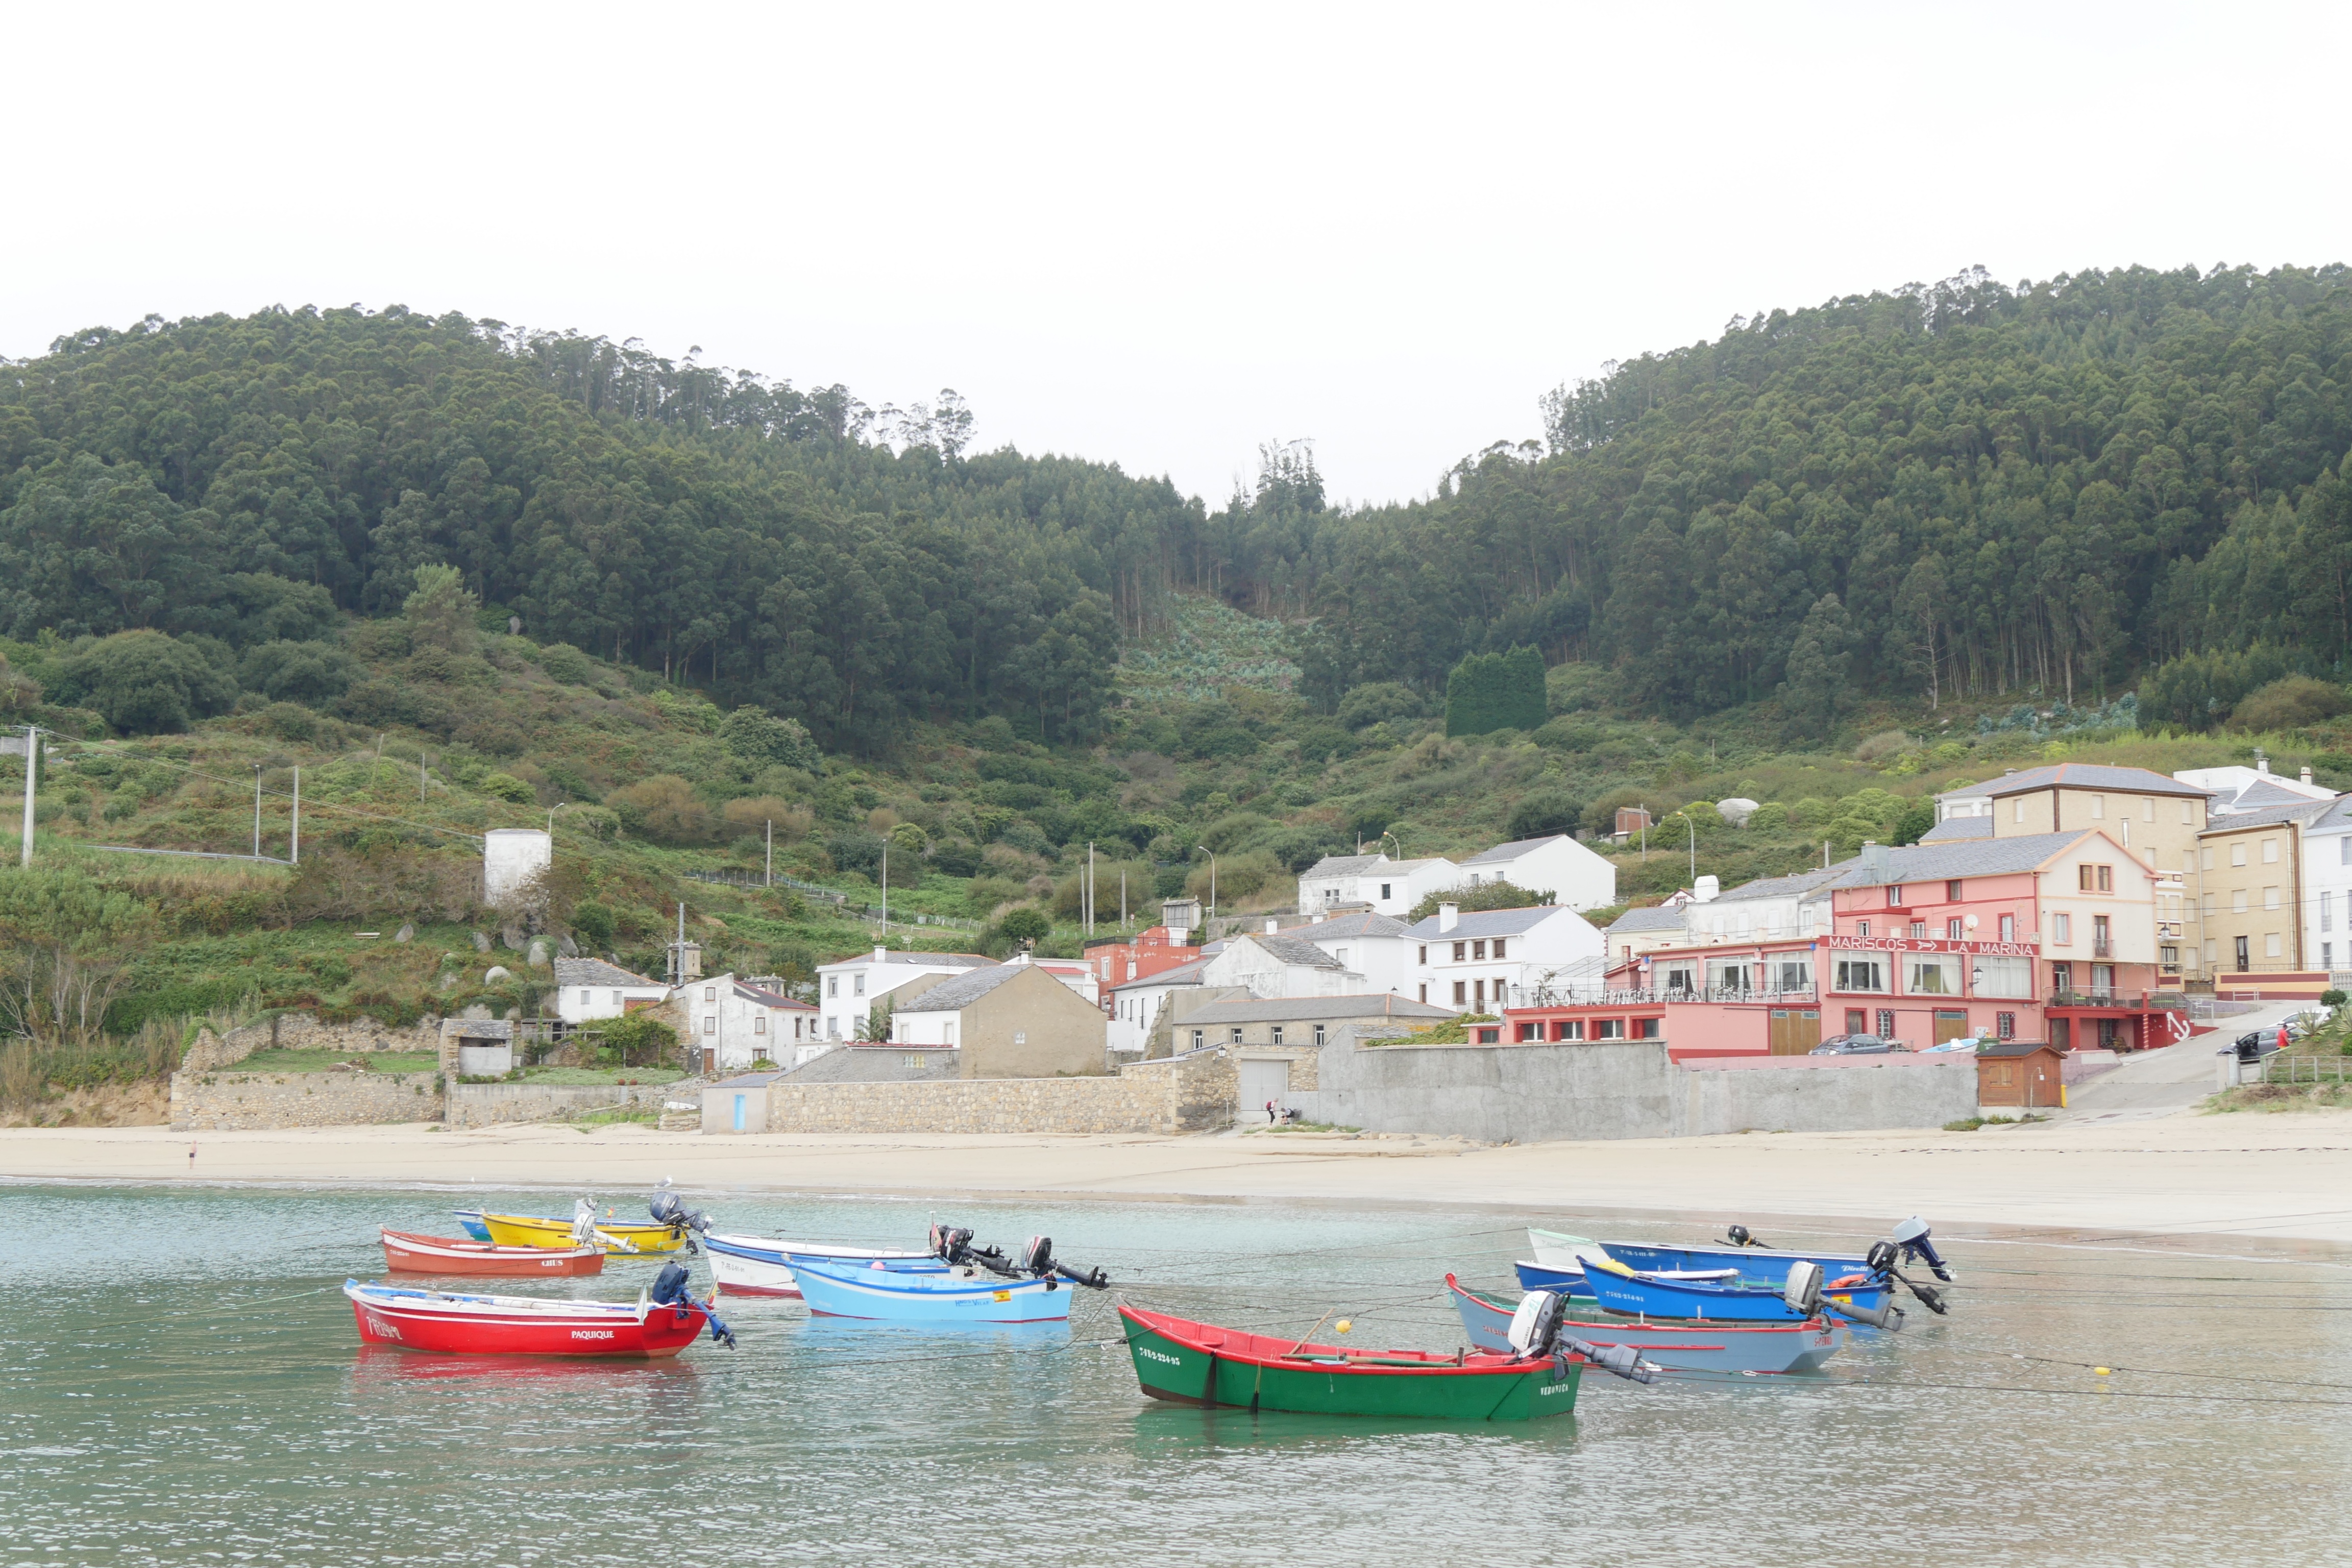
boat, river, vehicle, bay, waterway, boating, watercraft, raft, watercraft rowing